Blacklight: Tango Down

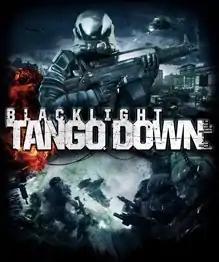

Blacklight: Tango Down is a dystopian cyberpunk-themed online multiplayer first-person shooter video game developed by Zombie Studios and published by Ignition Entertainment. The game was released on July 7, 2010 on Xbox 360 as a downloadable title, and was released on Microsoft Windows (with Games for Windows – Live requirement) on July 14, 2010. The game was also released in late 2010 for the PlayStation 3. The PC version is the one to receive all three patches, where as the Xbox 360 received only the first two patches, and the PlayStation 3 version received no patches, being at retail, launch day version.